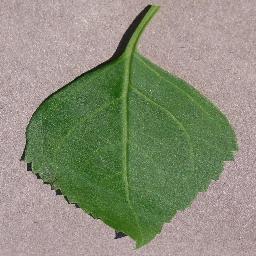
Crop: cherry
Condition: (including_sour)_healthy